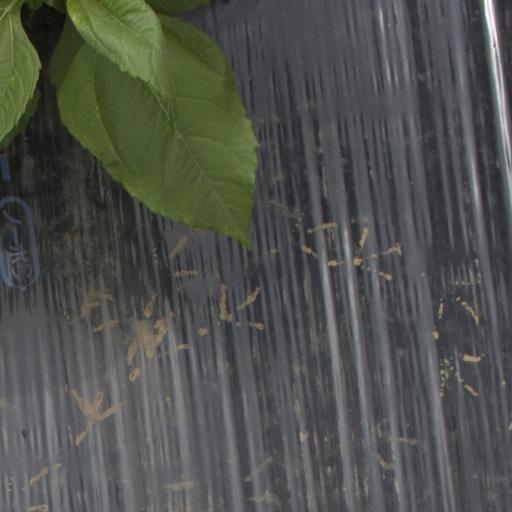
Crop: Jerusalem artichoke